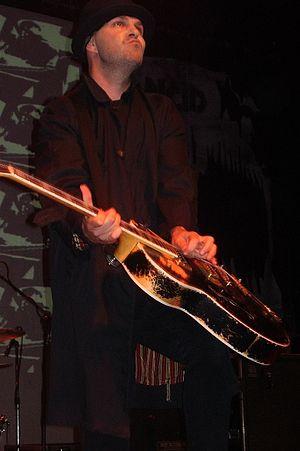
Timothy Lockwood Armstrong né le 25 novembre 1966 à Berkeley en Californie est le guitariste et chanteur du groupe punk phare californien Rancid, ainsi que chanteur du groupe The Transplants et gérant du label indépendant Hellcat Records.